Virginia City Historic District (Virginia City, Montana)

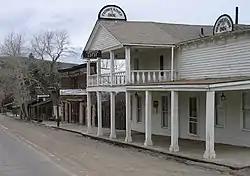

The Virginia City Historic District is a National Historic Landmark District encompassing Virginia City, Montana, United States. Designated in 1966, the district includes over two hundred nineteenth-century buildings, representing the site of a major gold strike and the capital of Montana for ten years.